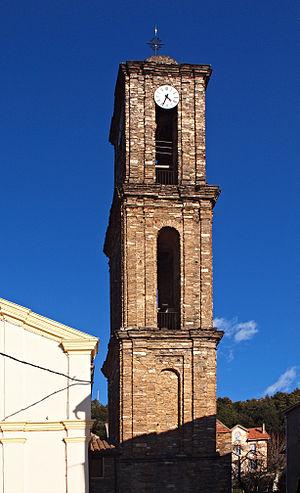
Erbajolo, Bozio (Haute-Corse) - Clocher de l'église Santa Maria Assunta
Erbajolo est une commune française située dans la circonscription départementale de la Haute-Corse et le territoire de la collectivité de Corse. Elle appartient à l'ancienne piève de Rogna.